Dora Juárez Kiczkovsky

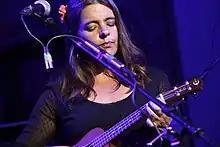
Dora Juárez Kiczkovsky in 2019

Dora was born in Israel and grew up in Puebla, Mexico. Her parents emigrated from Argentina to Mexico during the 1976 military dictatorship. Her maternal grandparents were born in Poland, and survived the Holocaust; their parents were killed in concentration camps.